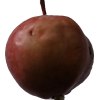
Label: Apple 18